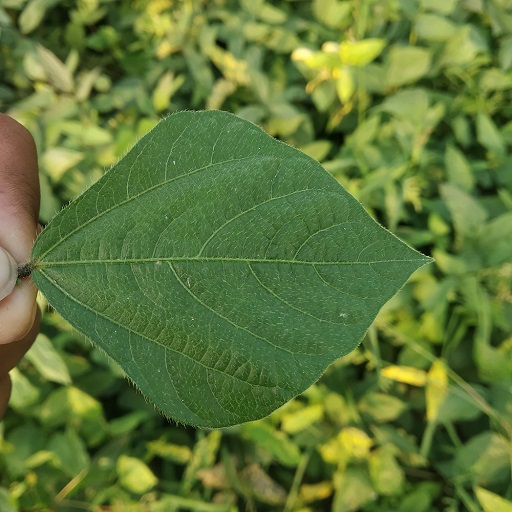
Label: Healthy